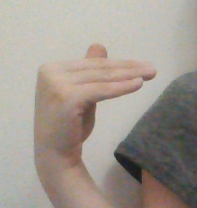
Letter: khaa